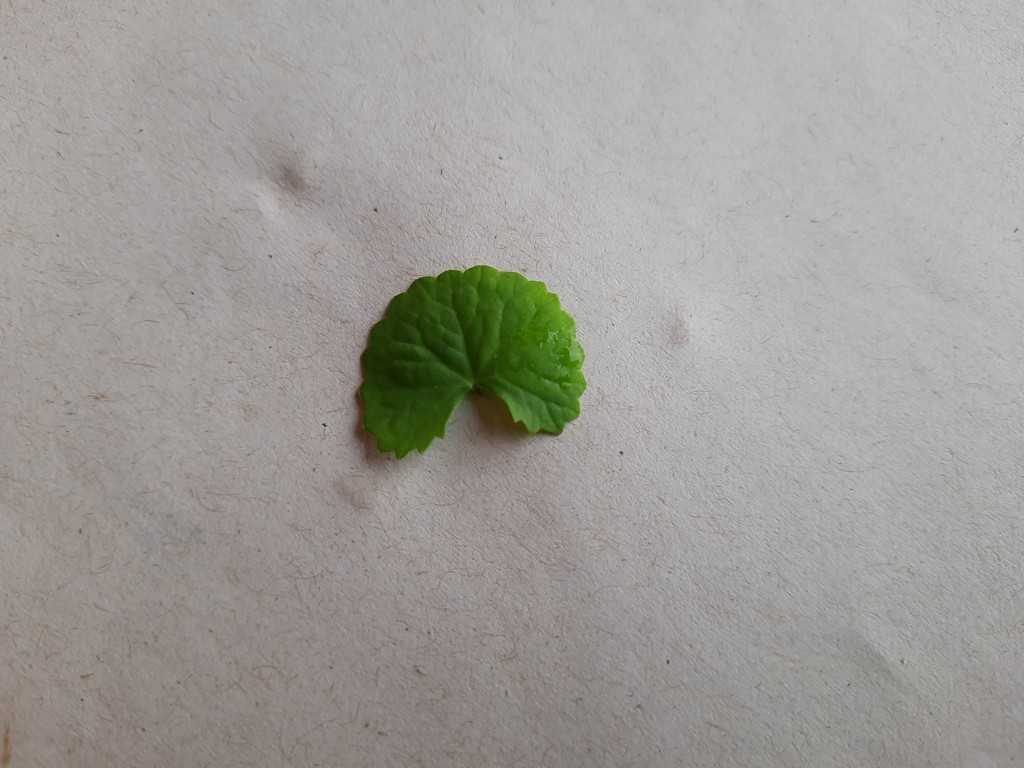
Label: Healthy